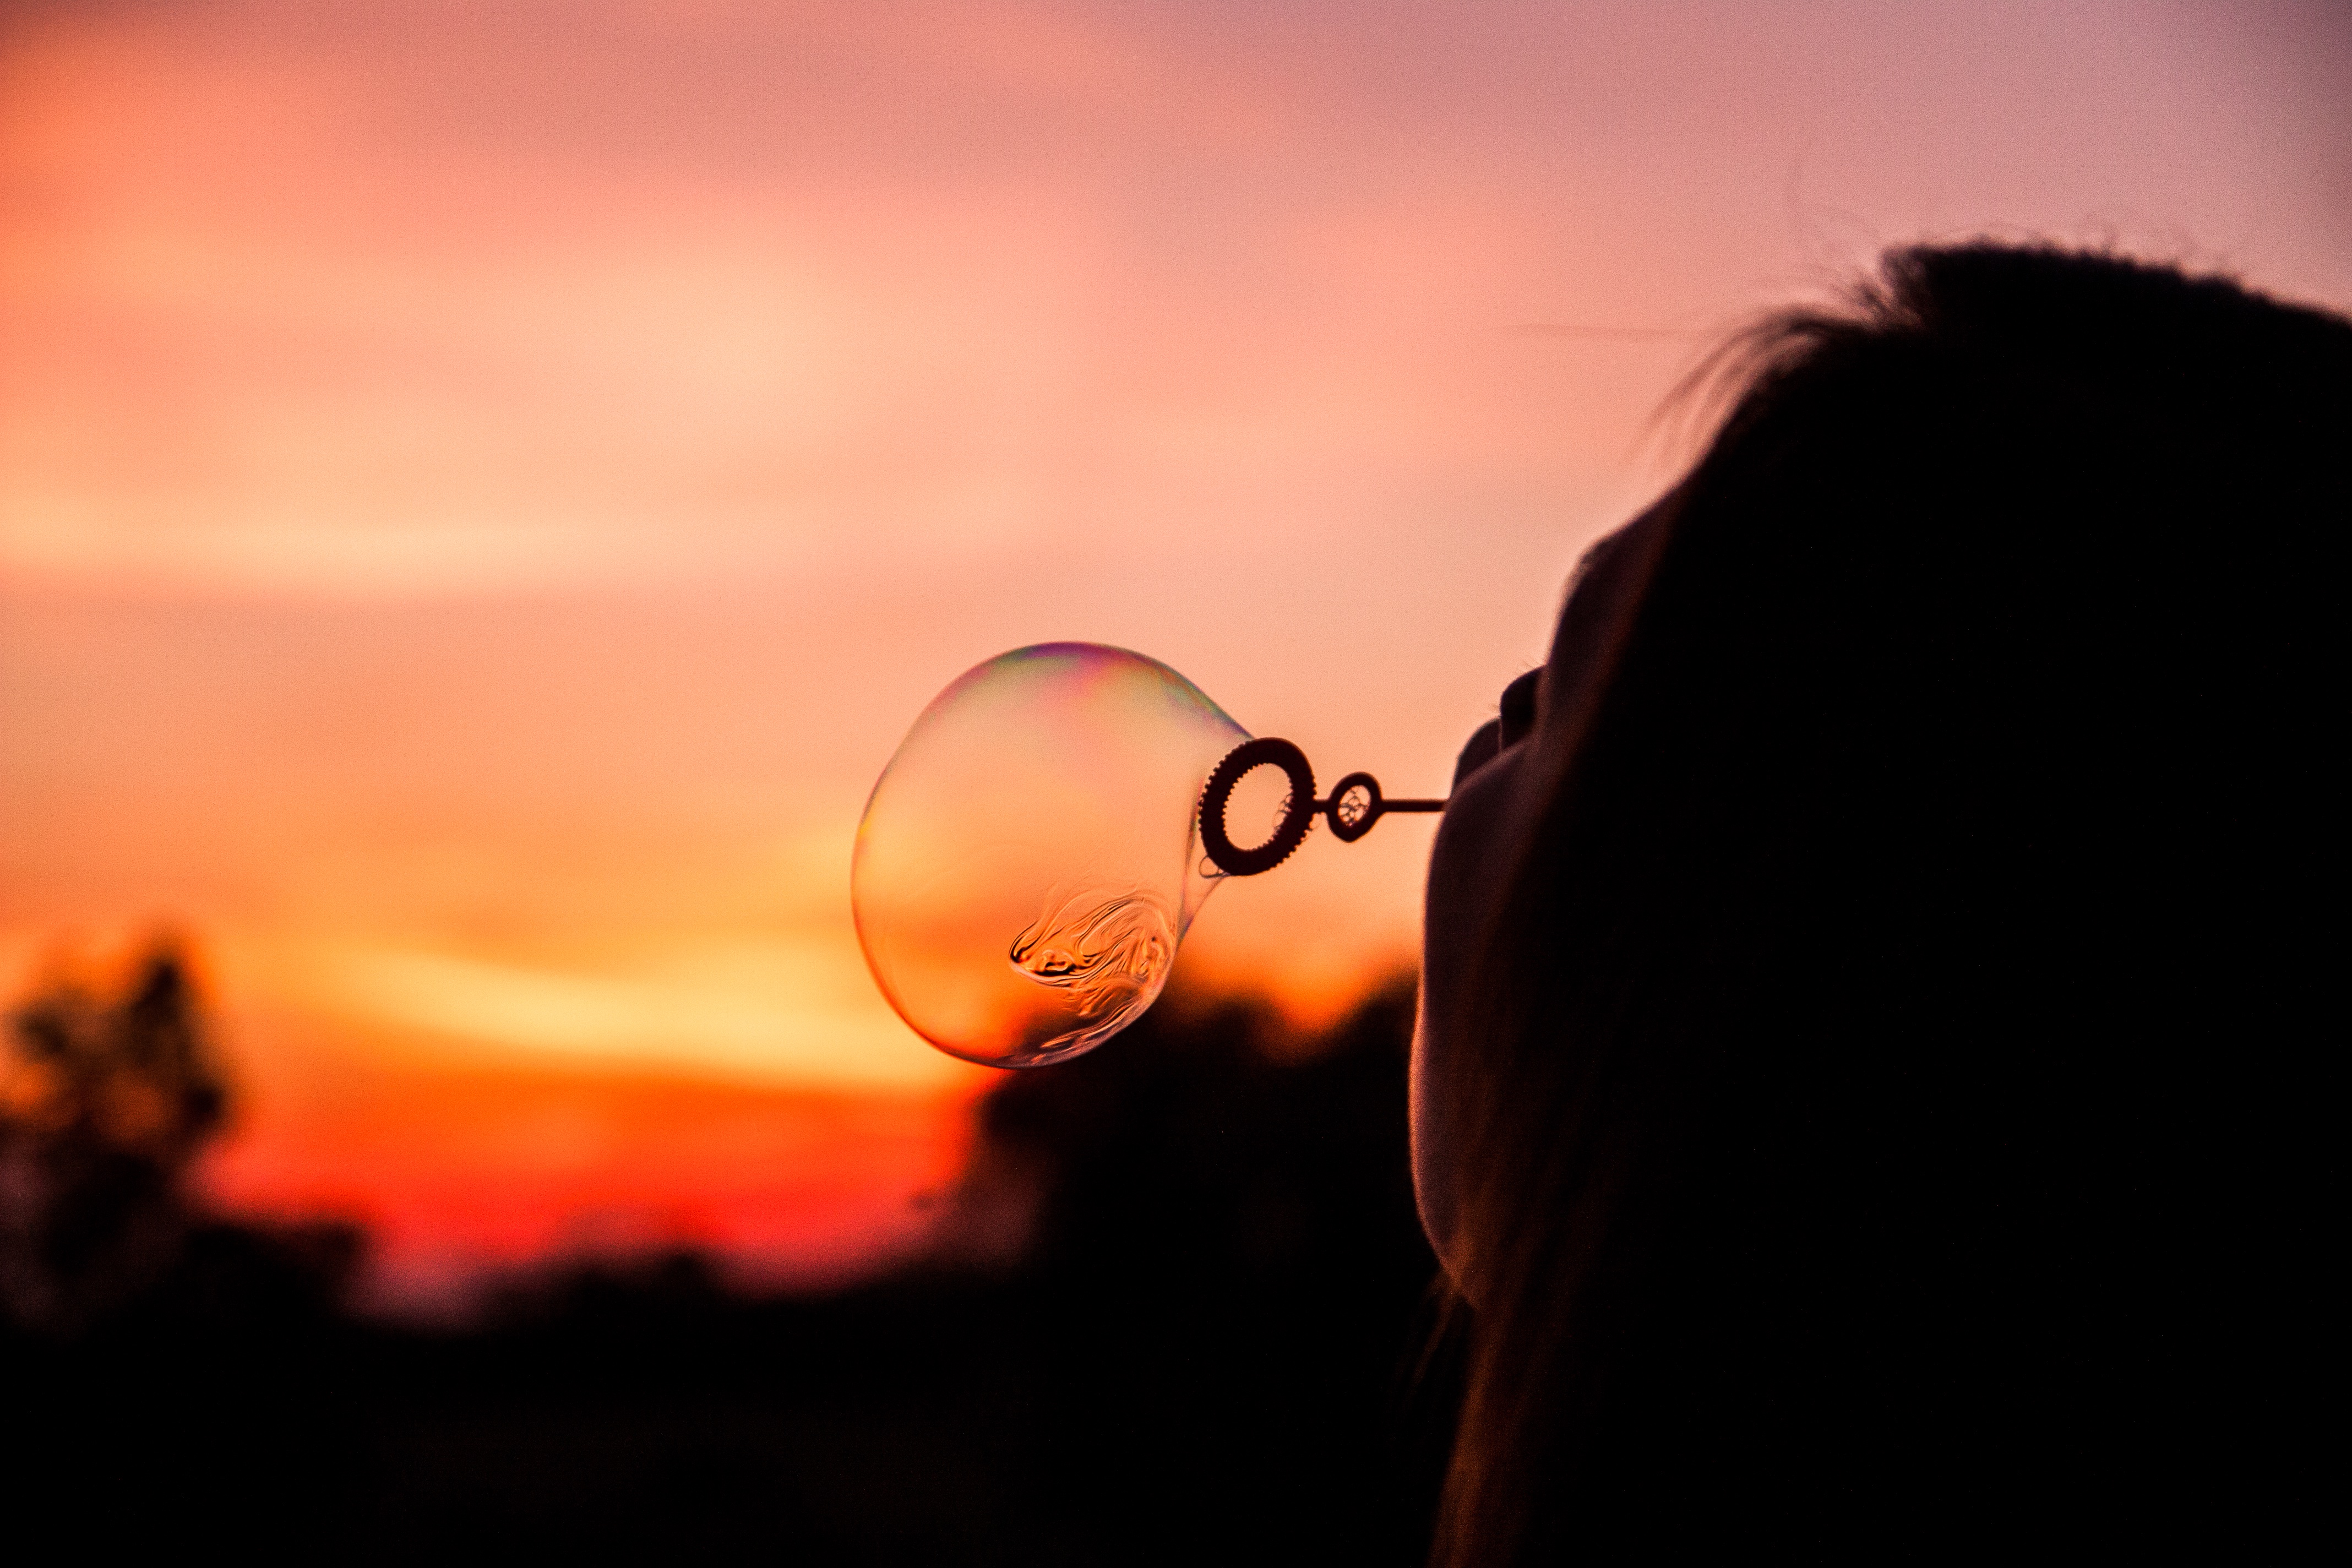
silhouette, light, cloud, sky, sun, sunrise, sunset, sunlight, morning, dawn, dusk, evening, reflection, darkness